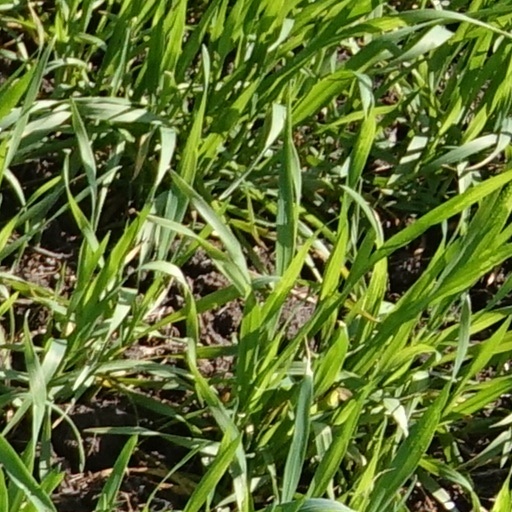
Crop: wheat